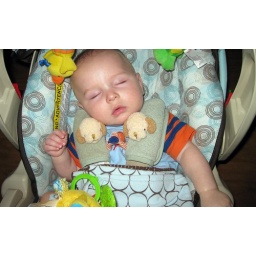
sleeping in car seat